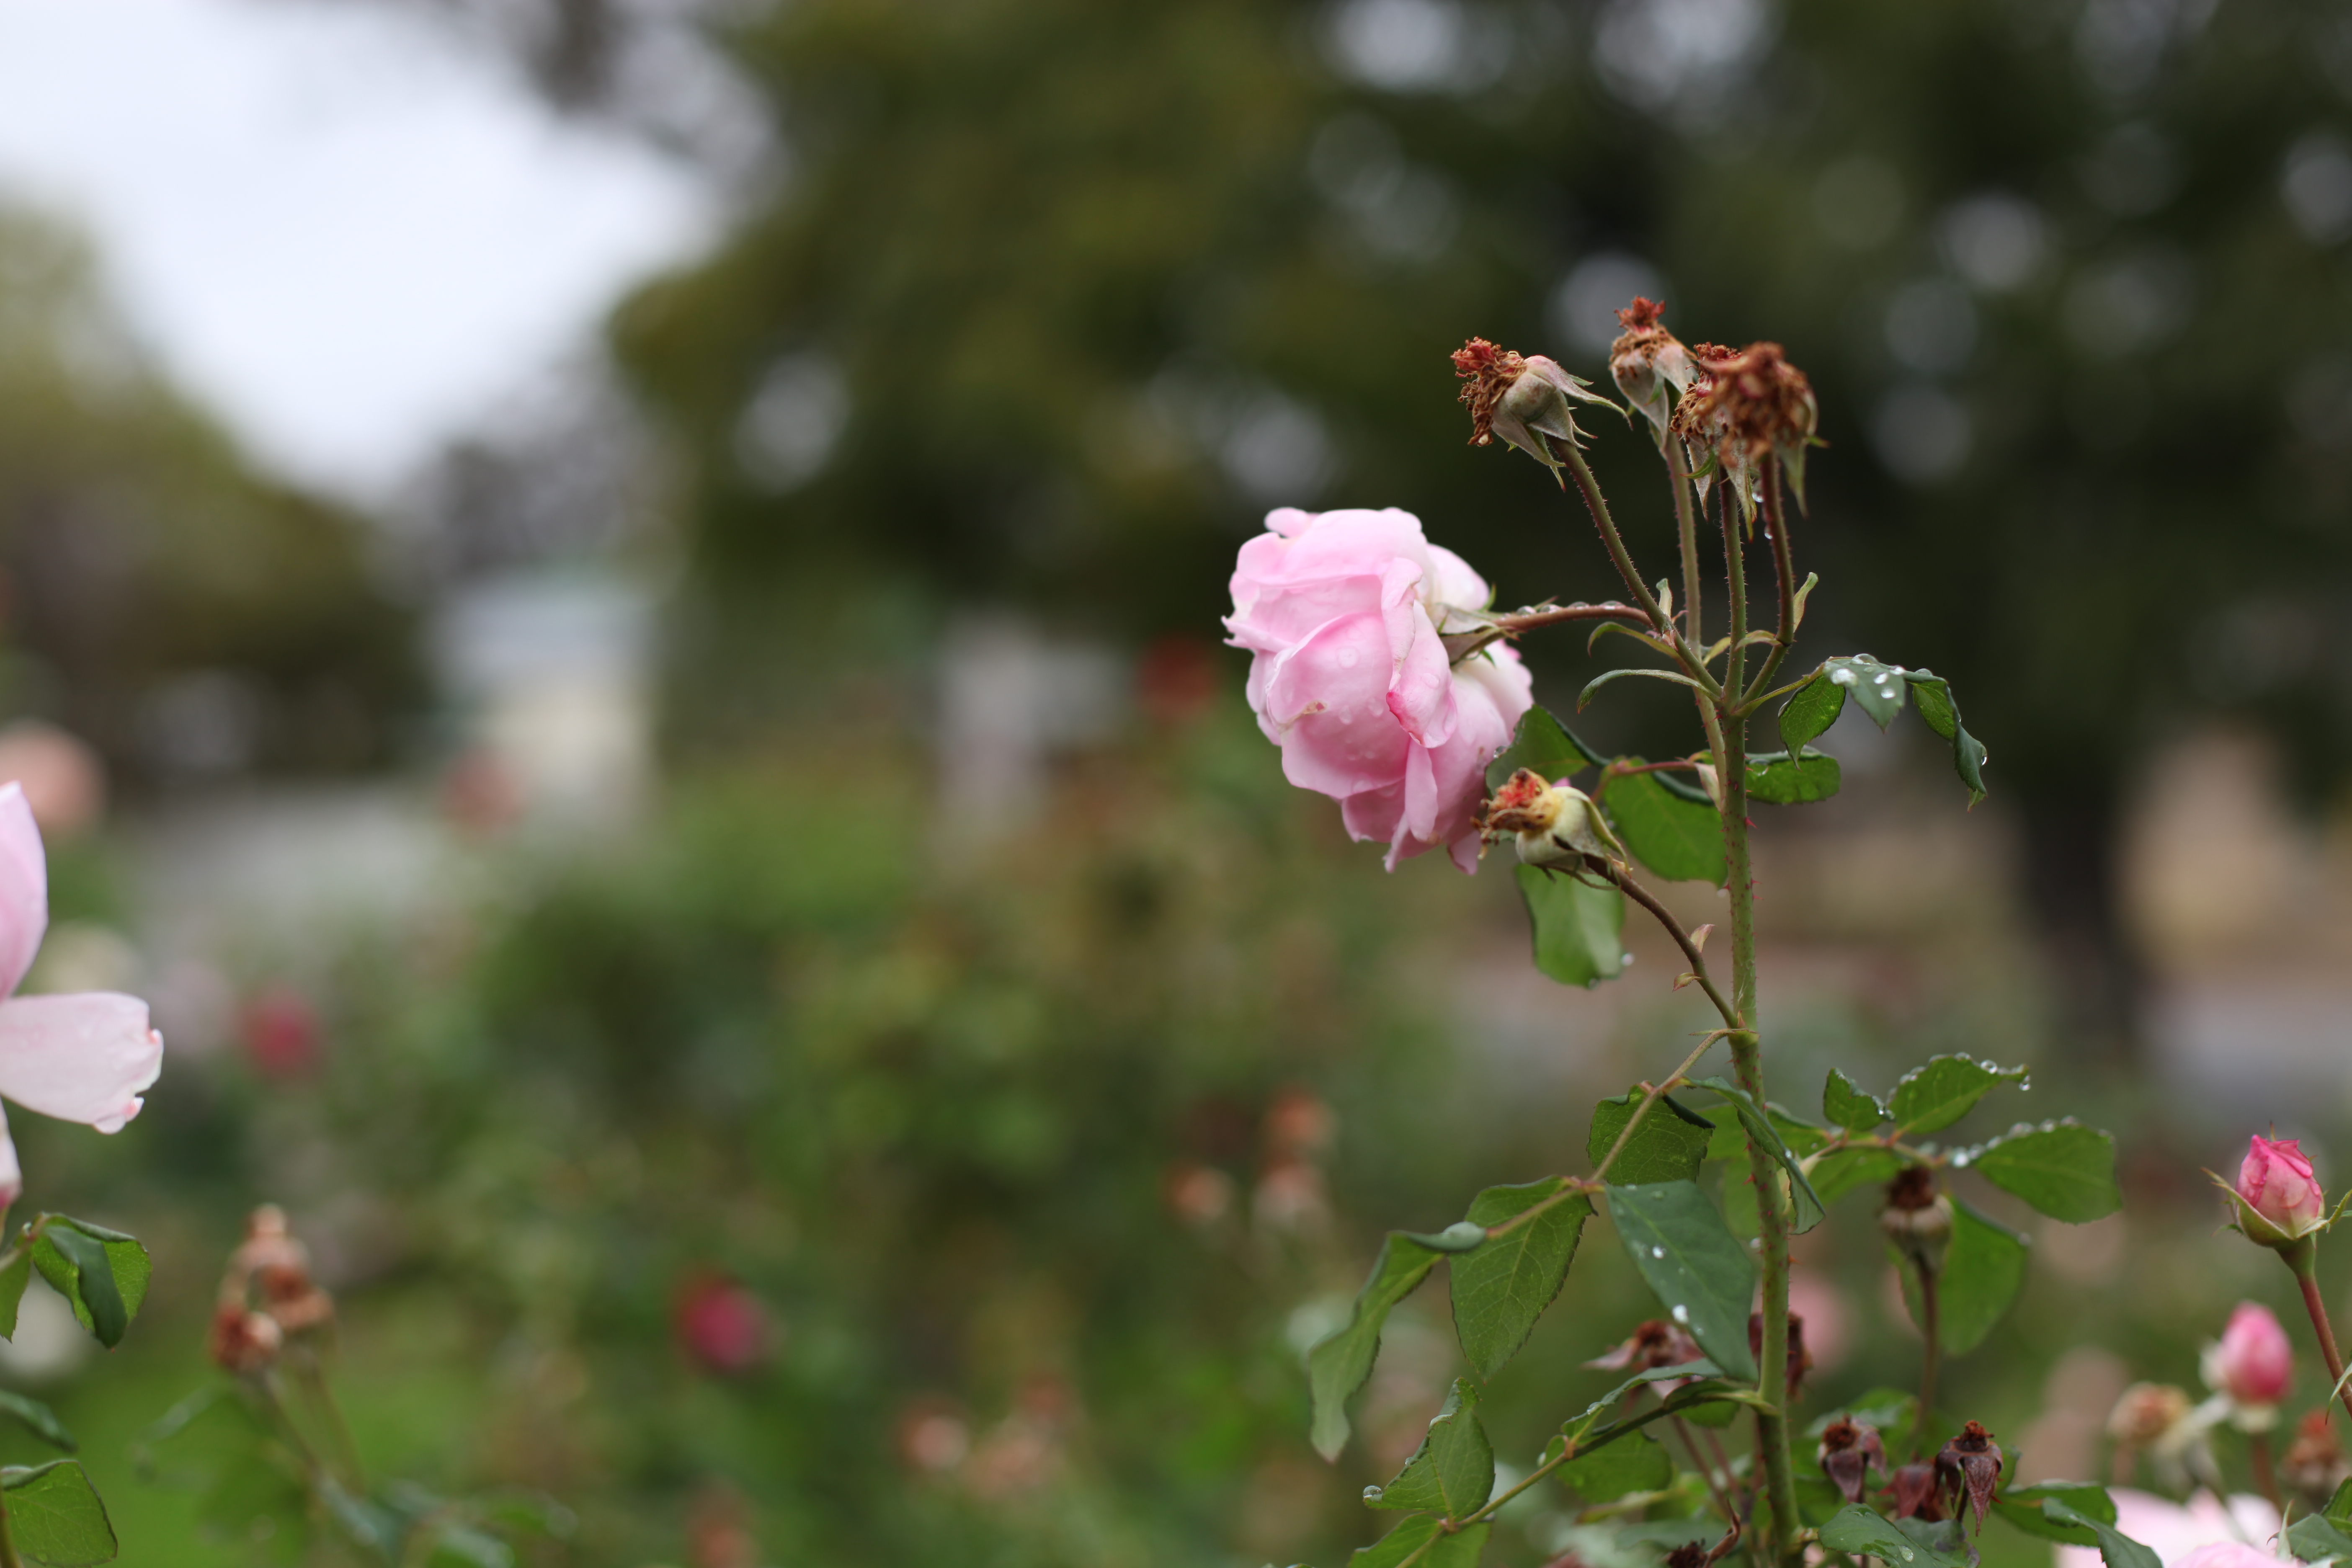
flower, nature, rose, flowering plant, pink, petal, garden roses, plant, rose family, spring, botany, rose order, multiflora rose, bud, plant stem, rosa centifolia, branch, floribunda, rosa wichuraiana, wildflower, herbaceous plant, blossom, shrub